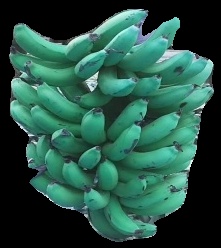
Variety: pachbale
Grade: grade3